Motorized wheelchair

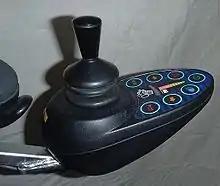
A typical joystick controller

Controllers are most commonly an arm-rest mounted joystick which may have additional controls to allow the user to tailor sensitivity or access multiple control modes. The controller may be swing-away to aid in side-transfers. For users who are unable to use a hand controller various alternatives are available such as sip-and-puff controllers, worked by blowing into a sensor. In some cases the controller may be mounted for use by an aide walking behind the chair rather than by the user. Capabilities include turning one drive wheel forward while the other goes backward, thus turning the wheelchair within its own length (differential steering).